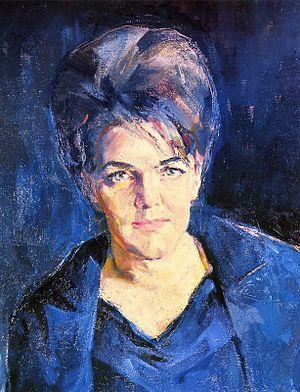
8 avril : la Symphonie nᵒ 3, de Leevi Madetoja, créée à Helsinki par l'Orchestre philharmonique d'Helsinki sous la direction du compositeur.
Leonie Rysanek était une soprano autrichienne, réputée pour l'expressivité de son chant et la puissance de sa voix.